Vilnis Baltiņš

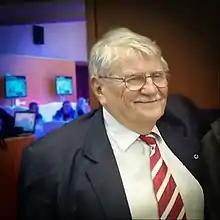
Former long-term head of the Latvian Olympic Committee, Honorary President of the Committee Vilnis Baltiņš

Vilnis Baltiņš (born 30 April 1942 in Ugāle parish) is a Latvian sports executive and a former Latvian Soviet sprint canoeist. He was the first president of the renewed Latvian Olympic Committee (1988-2004). As canoeist, he competed in the mid to late 1960s. He won a gold medal in the K-1 4 x 500 m event at the 1966 ICF Canoe Sprint World Championships in East Berlin.